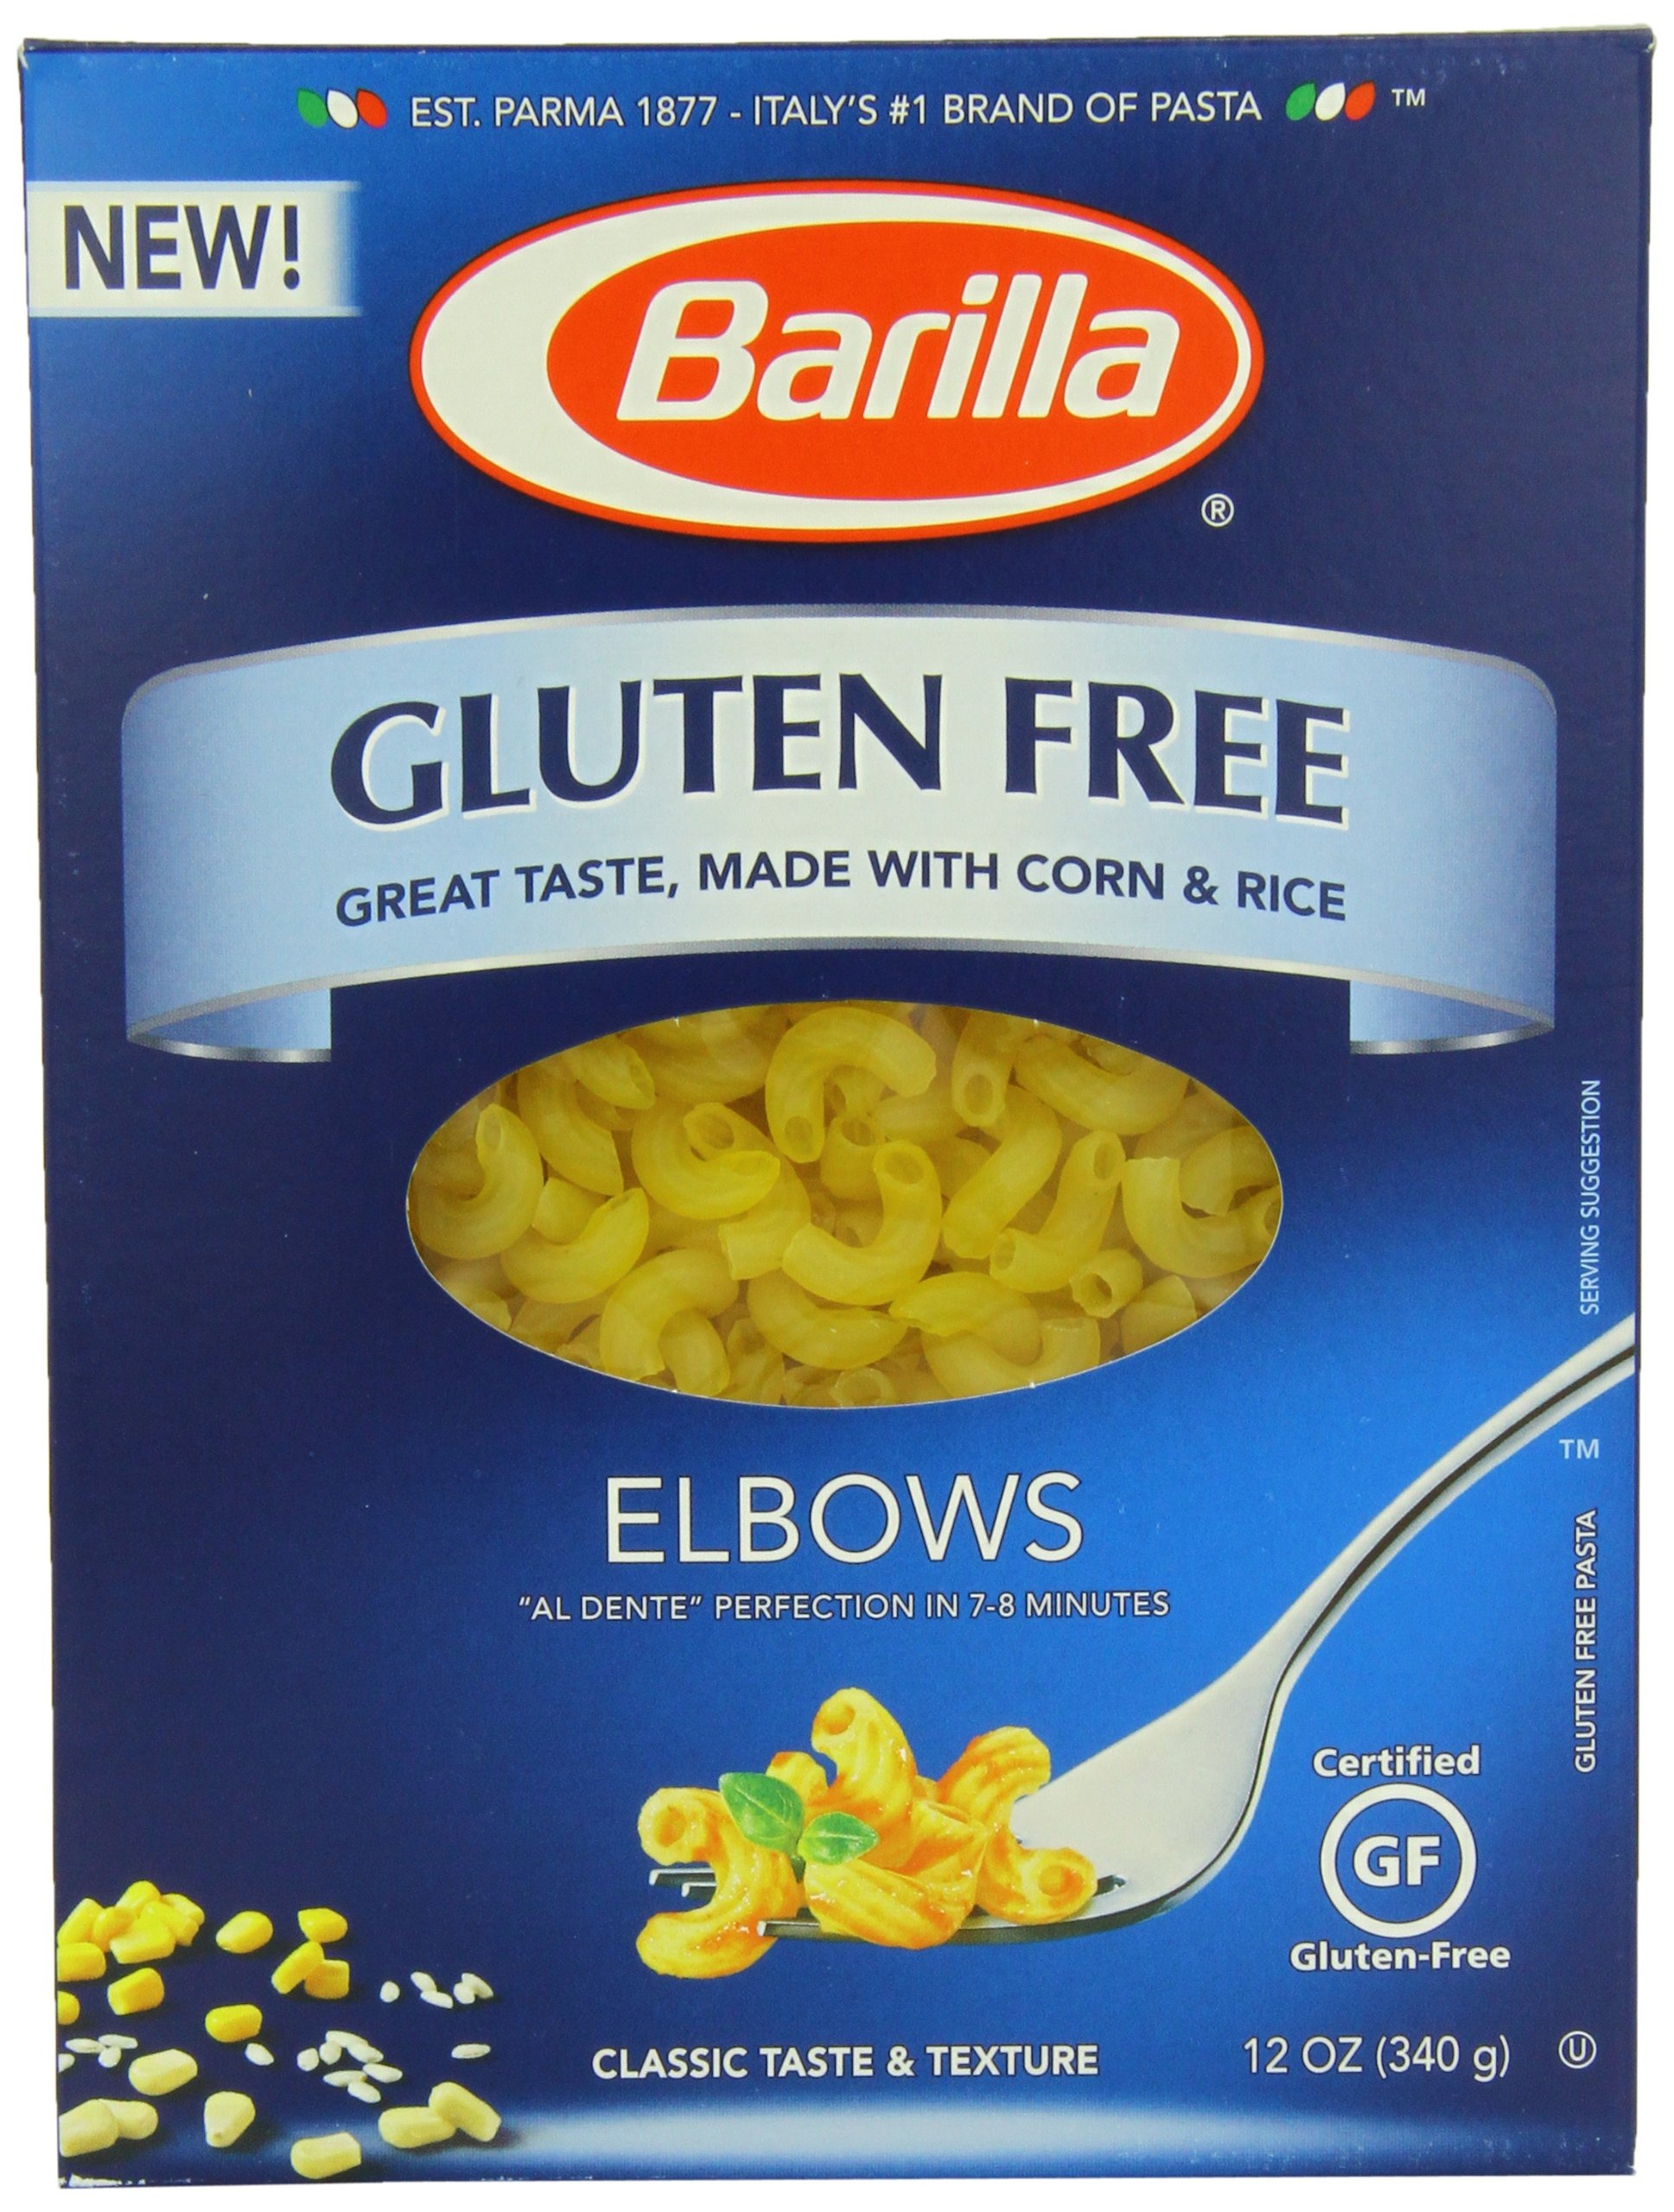
Item Name: Barilla Gluten Free Pasta, Elbows, 12 Ounce (Pack of 12)
Bullet Point 1: Twisted tubular shape that is traditionally used in soups
Bullet Point 2: Cooks in 7 minutes
Bullet Point 3: Holds sauce well and can be used in a variety of dishes and with any sauce
Bullet Point 4: Good source of thiamin, folic acid, iron, riboflavin and niacin
Bullet Point 5: Product of USA, Kosher certified
Value: 144.0
Unit: ounce

Price: 3.295